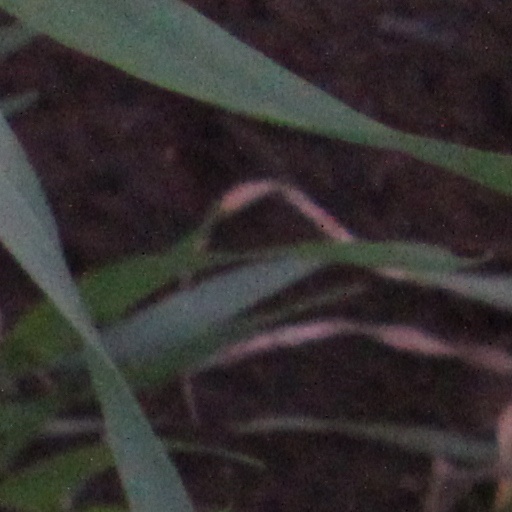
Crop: wheat